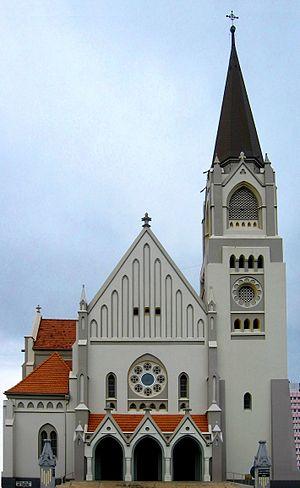
Une cathédrale est, à l'origine, une église où se trouve le siège de l'évêque ayant la charge d'un diocèse. La cathédrale est en usage dans l'Église catholique, l'Église orthodoxe, l'Église anglicane.
La cathédrale Saint-Joseph est la cathédrale catholique de l'archidiocèse de Dar-es-Salam. Elle se trouve à Dar-es-Salam et elle est dédiée à saint Joseph. Les messes sont célébrées en swahili et en anglais.